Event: Nepal Earthquake
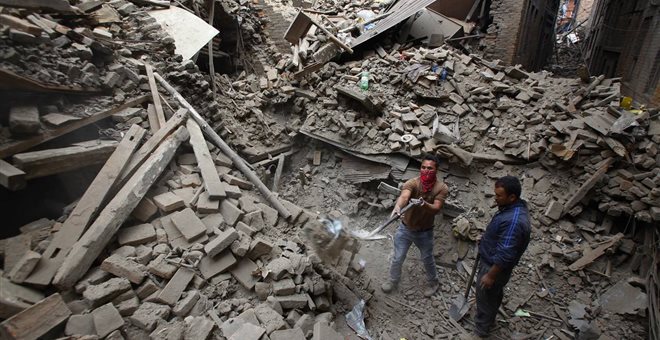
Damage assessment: damage